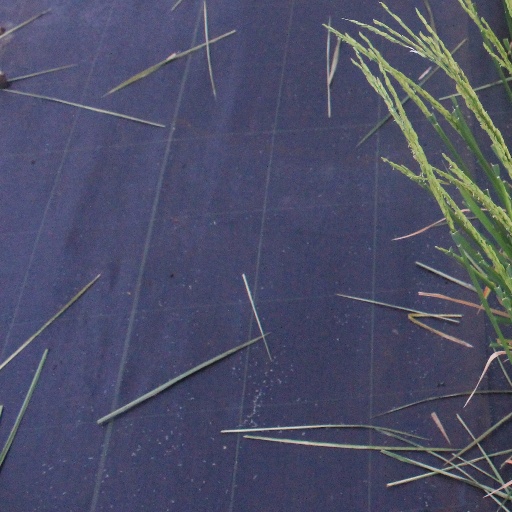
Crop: rice